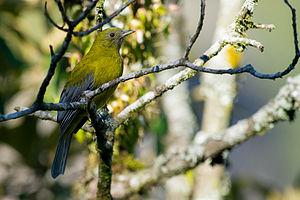
Le Cotinga à ailes grises est une espèce d'oiseaux de la famille des Cotingidae.